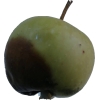
Label: Apple 12